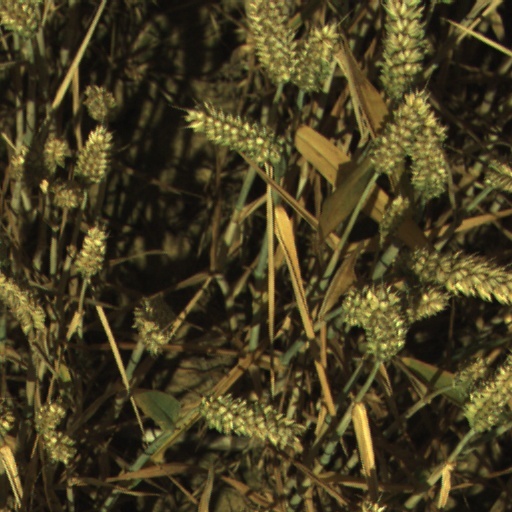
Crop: wheat